W. H. Harris

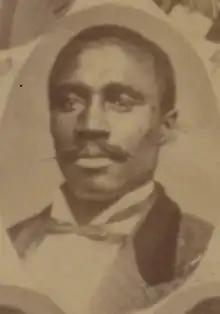

W. H. Harris was a farmer and state legislator in Mississippi. He represented Washington County, Mississippi in the Mississippi House of Representatives from 1874 to 1875 and from 1888 to 1889.